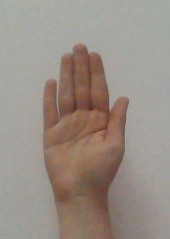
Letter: seen